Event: Nepal Earthquake
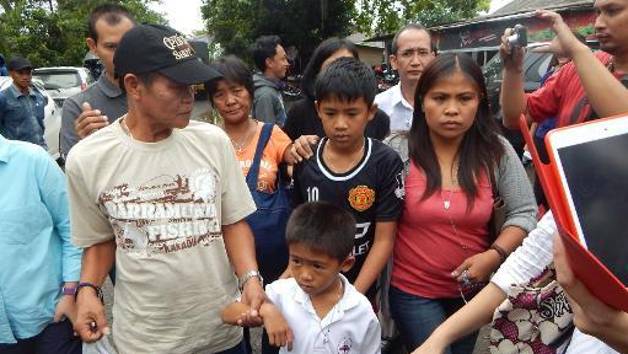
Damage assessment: no_damage